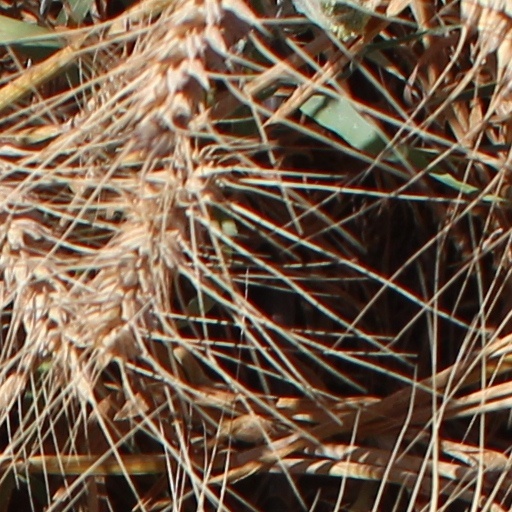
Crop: wheat